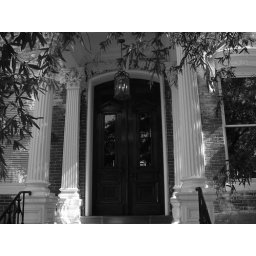
The front door of a house in Norfolk, VA. I don't know whose house this is, but their door looked cool